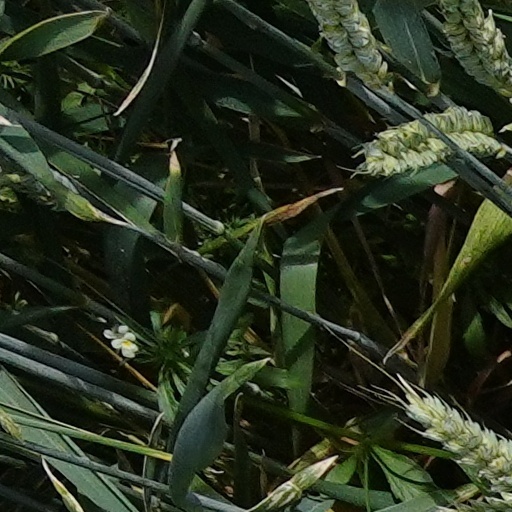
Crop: wheat